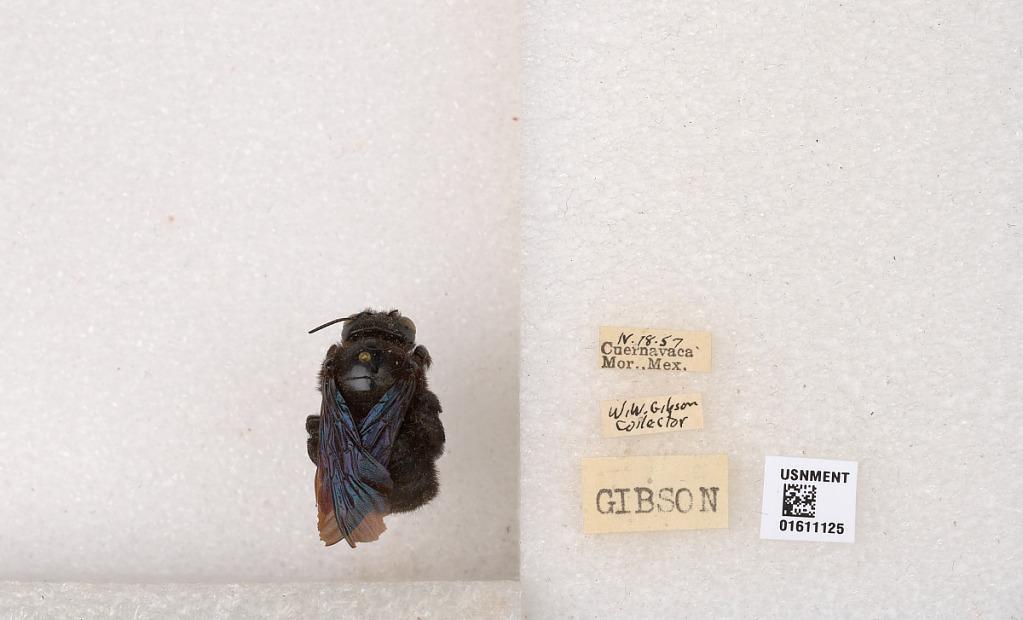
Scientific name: Xylocopa
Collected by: Z. Muller
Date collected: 1957-4-18
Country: Mexico
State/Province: Morelos
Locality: Cuernavaca